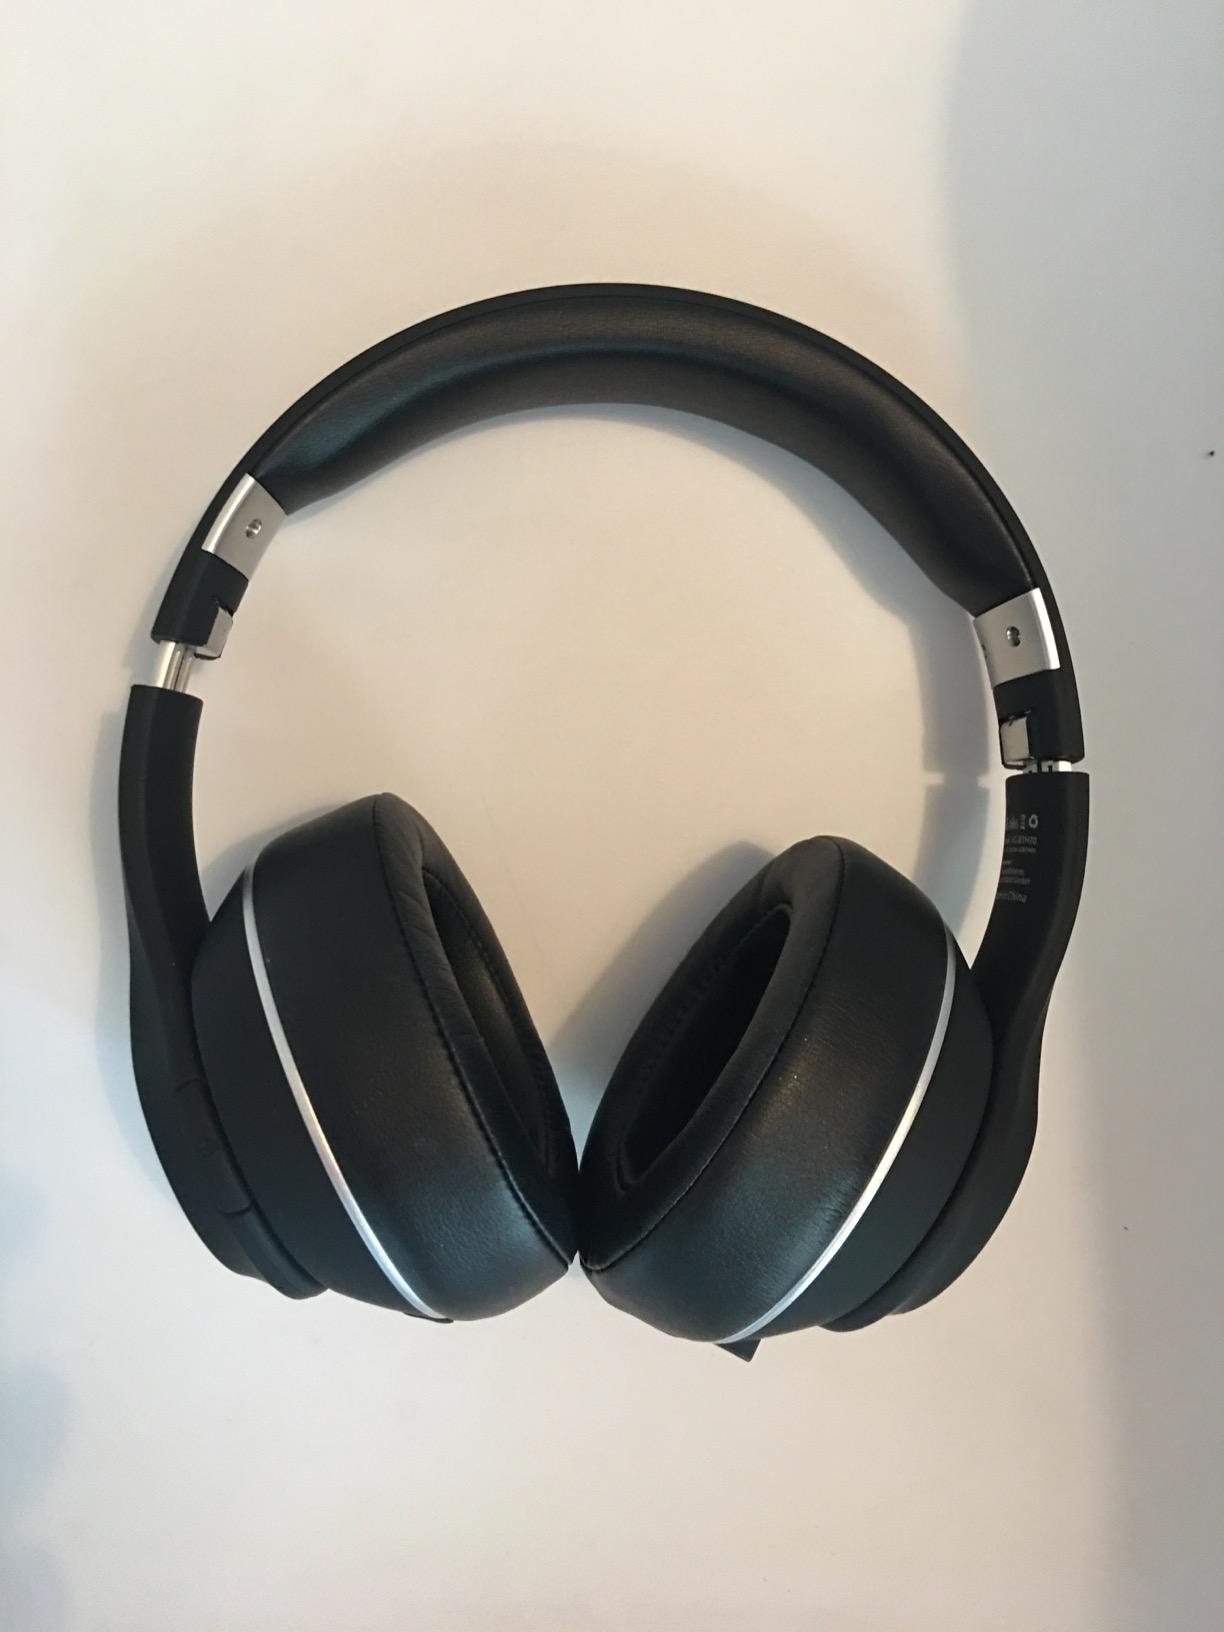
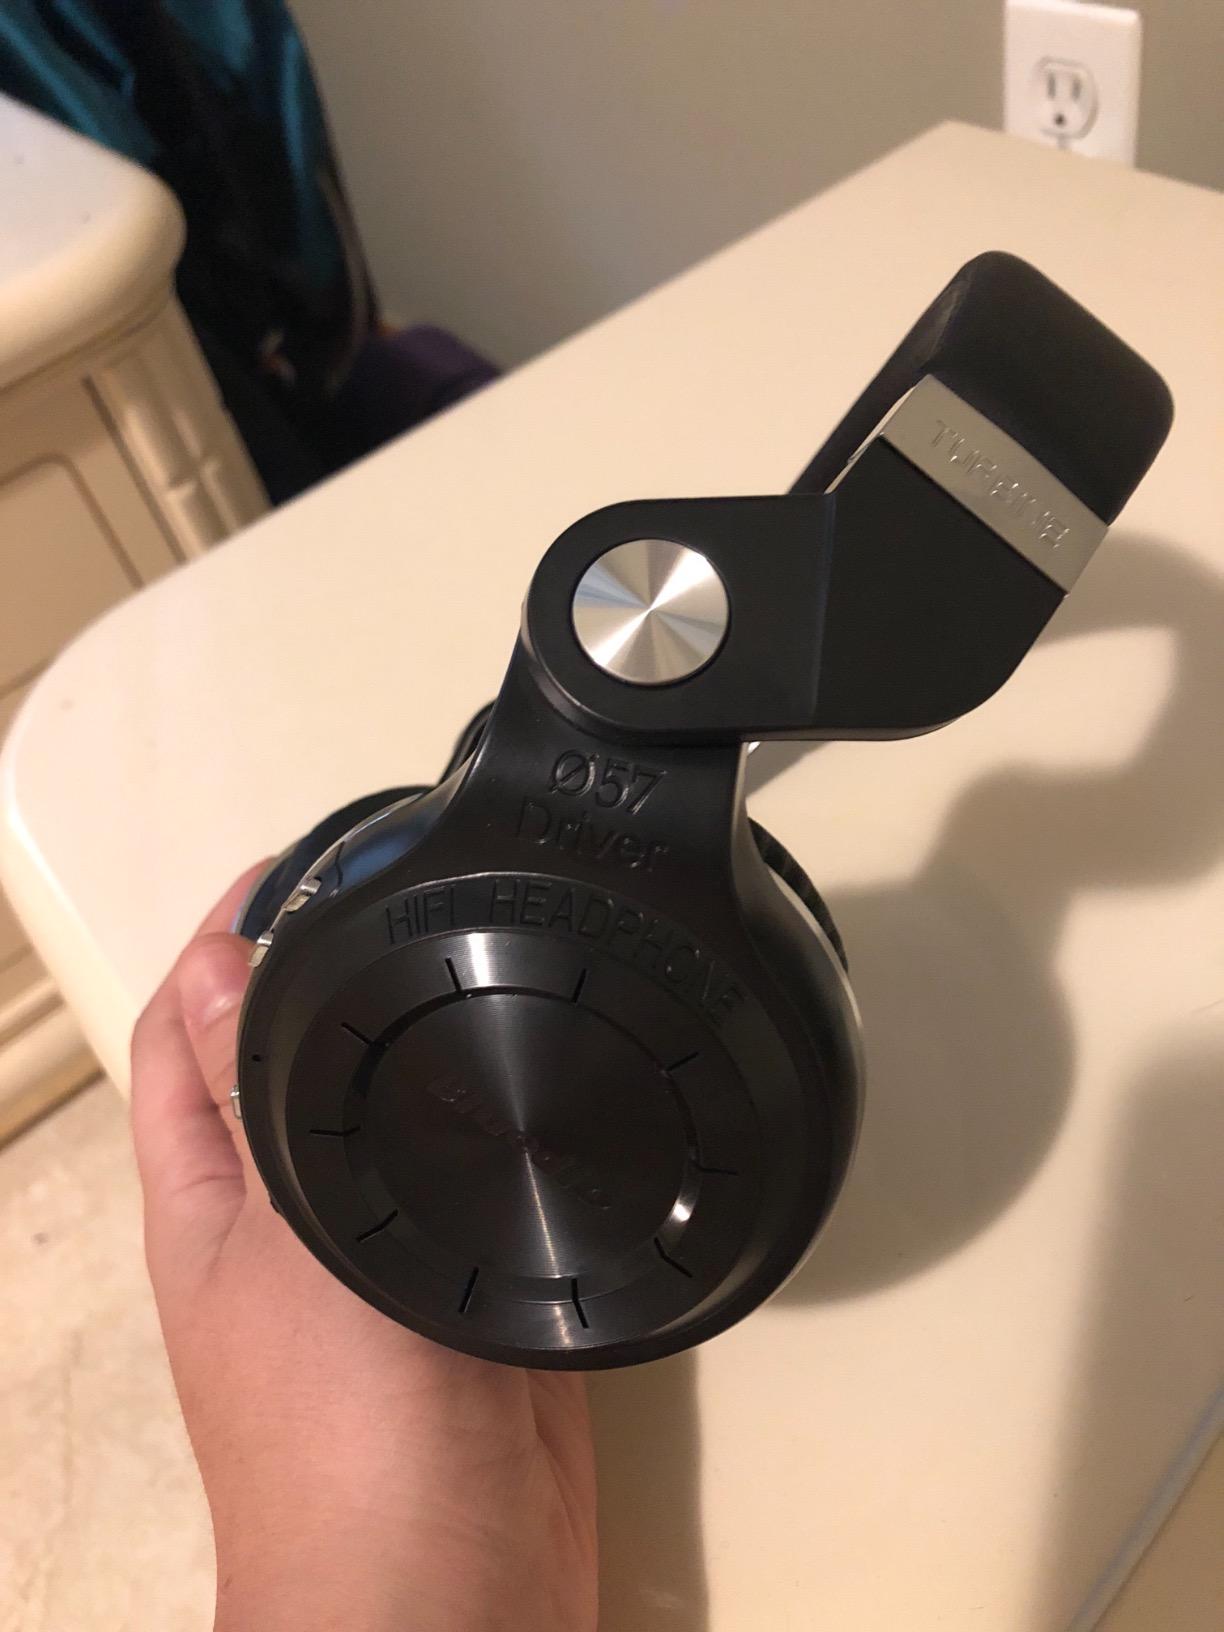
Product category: headphones
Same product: no